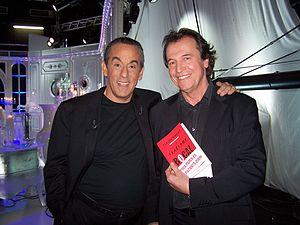
Le prix Paroles de patients est un prix littéraire français créé par Isabelle Delattre en 2008.
Thierry Ardisson, né le 6 janvier 1949 à Bourganeuf, est un animateur et producteur de cinéma et de télévision français.
Claude Pinault est un écrivain français né en 1951, atteint brutalement d'un syndrome de Guillain-Barré subaigüe de forme axonale à l'âge de 54 ans. Il a écrit depuis sa guérison, sur le sujet.